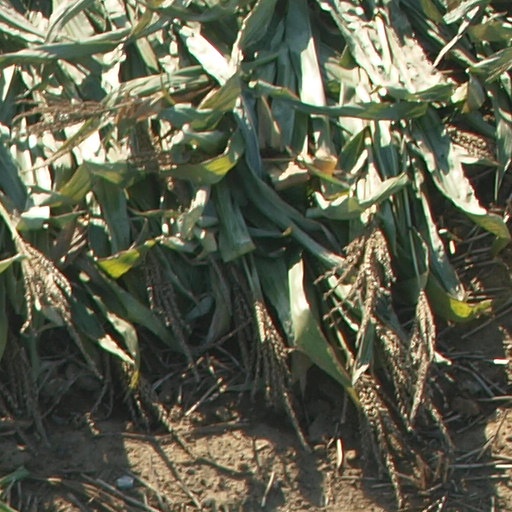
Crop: maize; corn